Paul I Šubić of Bribir

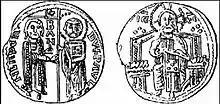
Coins of Paul and Mladen I

In 1299, Paul expanded his rule to the Banate of Bosnia and took the title of lord of Bosnia. The main ally of Paul in Bosnia was Hrvatin Stjepanić of the Hrvatinić family, with kinship ties to the Šubićs, who ruled as Count of Donji Kraji. Paul's rule was contested by Bosnian Ban Stephen I Kotromanić. In the spring of 1302, Mladen I marched against Stephen, and by May he gained control of most of the banate up to the Drina River in the east. The offensive was over in June, when Mladen I, as the new ban of Bosnia, issued trading privileges to Split from Foča, a town on the banks of the Drina.